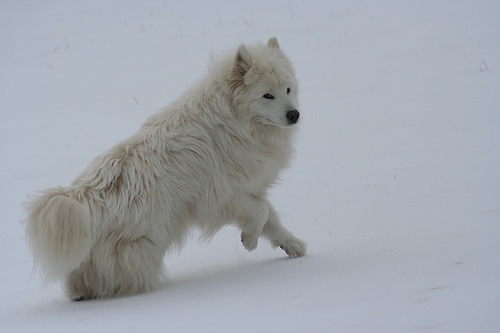
Breed: samoyed